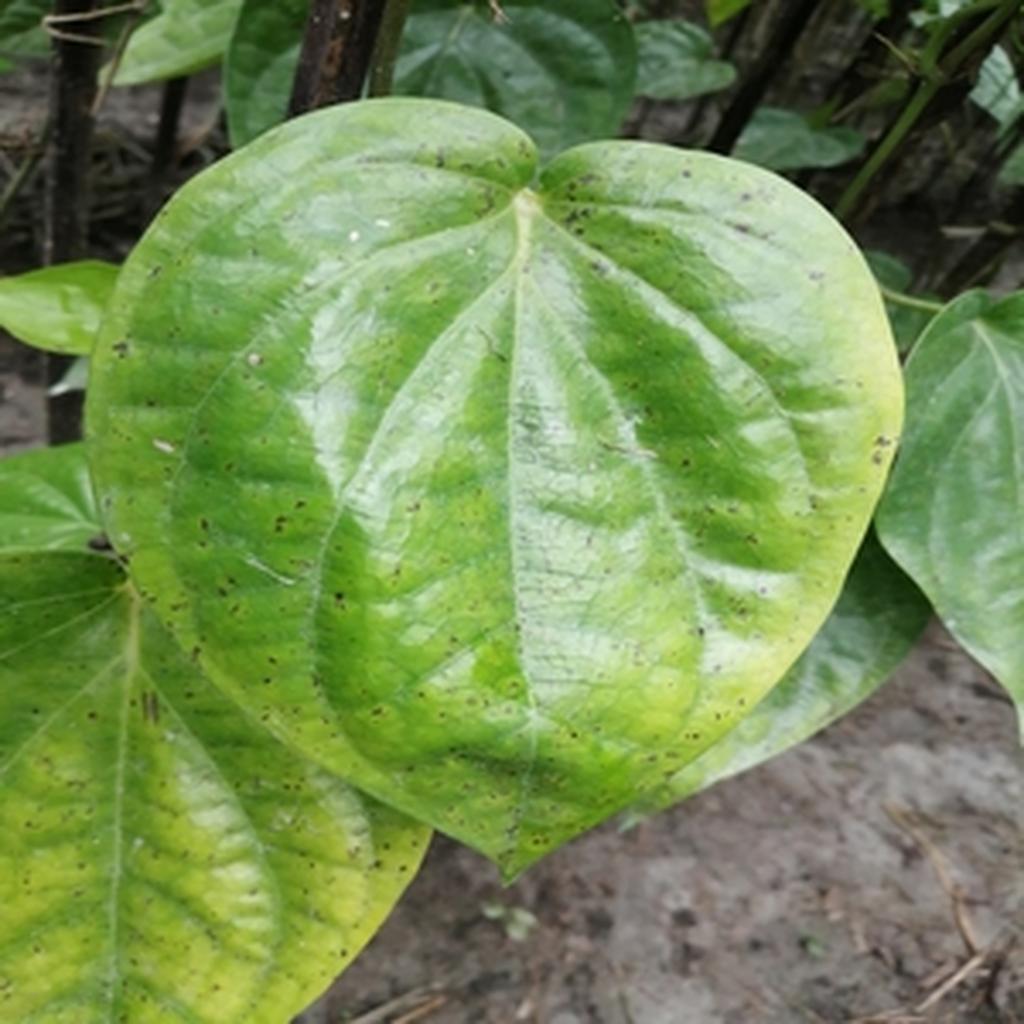
Label: Leaf_Spot